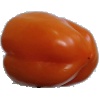
Label: Pepper Orange 1